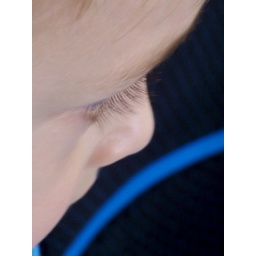
This is my nephew Jake on a bus in Chicago (that's a blue seat).